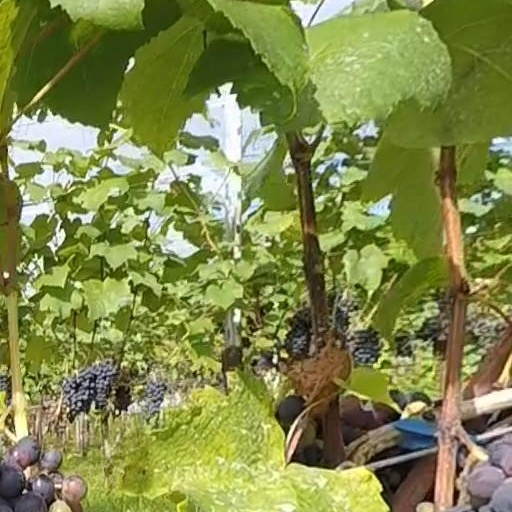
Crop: grape